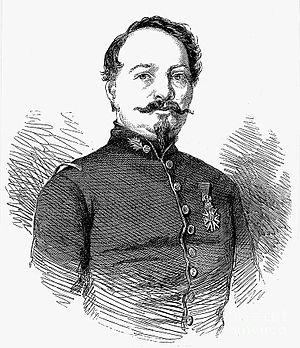
Claude Étienne Minié était un inventeur et un officier de l'armée française. Il est célèbre pour avoir conçu, dans les années 1840, le fusil Minié qui permettait un chargement rapide, ainsi que la balle Minié.